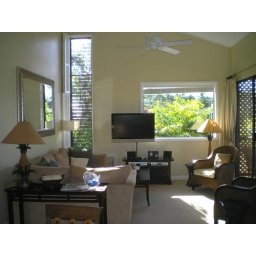
Our upper floor unit gets a tremendous amount of light in addition to the ocean view.